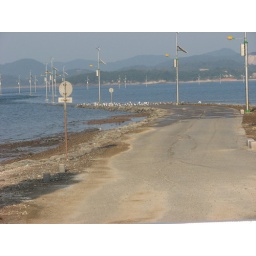
The road under water